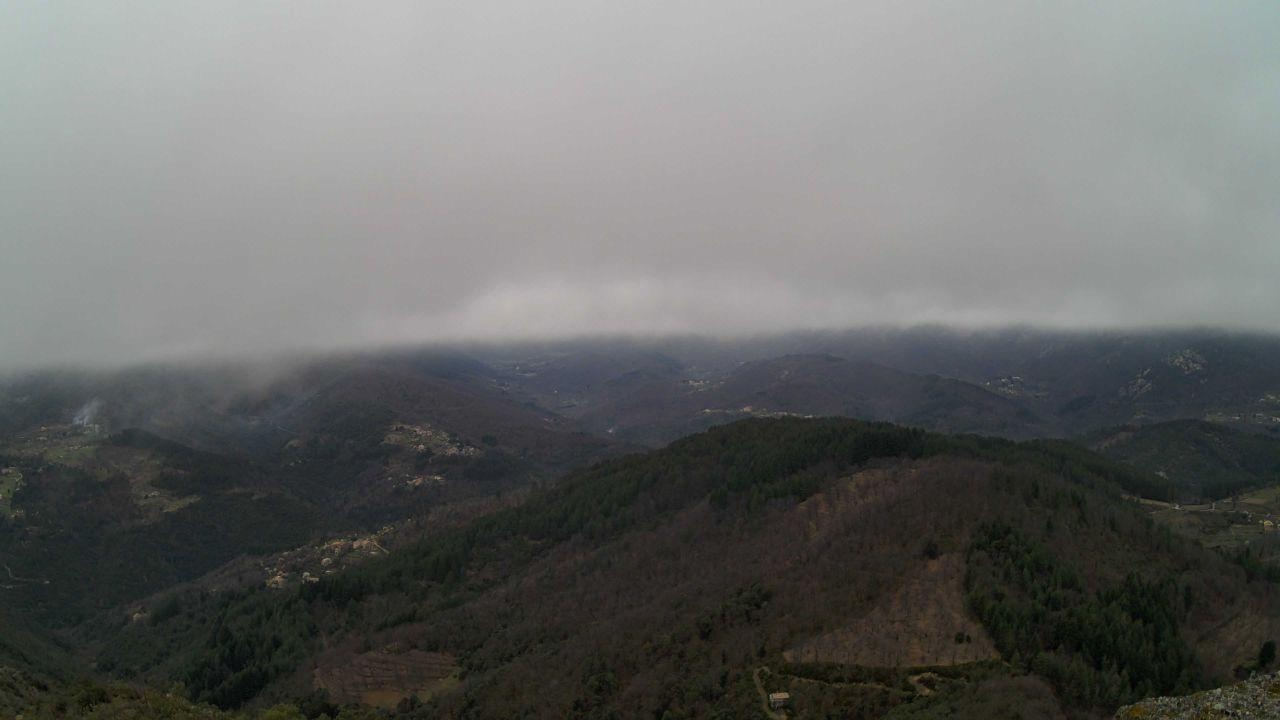
Fire: no
Smoke: yes